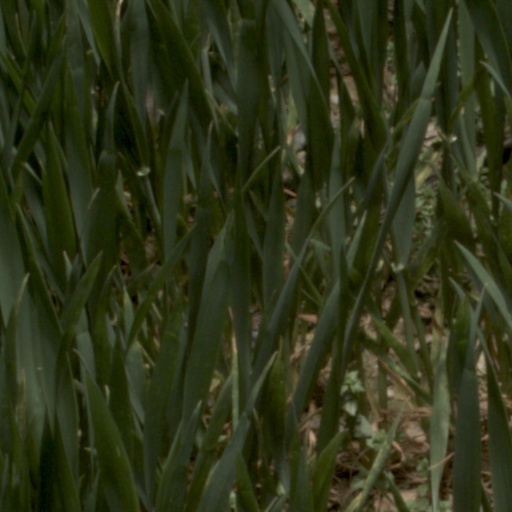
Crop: wheat